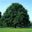
Label: oak_tree